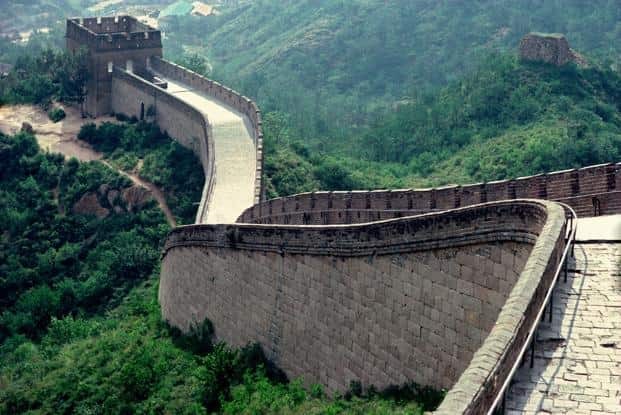
Landmark: Great Wall of China